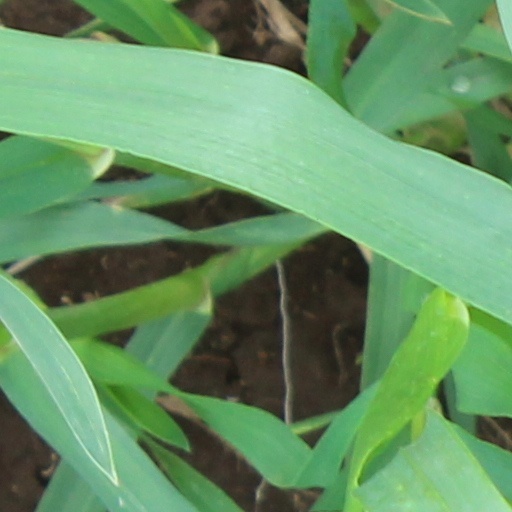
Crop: wheat